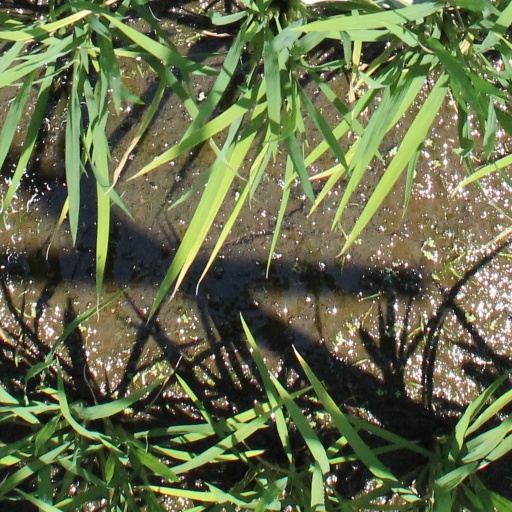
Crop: rice